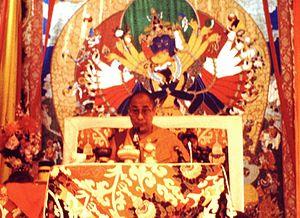
Le bouddhisme est une religion mondiale, qui a surgi en Inde du Nord au VIᵉ-Vᵉ siècle avant Jésus-Christ, dans et autour de l'ancien royaume de Magadha, et est basé sur les enseignements de Siddhartha Gautama, considéré comme un bouddha. La propagation du bouddhisme en dehors de Magadha a débuté durant la vie de Siddhartha Gautama.